Mongol Empire

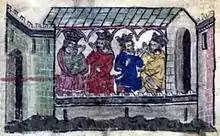
A European depiction of the four khans, Temür (Yuan), Chapar (House of Ögedei), Toqta (Golden Horde), and Öljaitü (Ilkhanate), in the "Fleur des histoires d'orient".

In the south, after the fall of Xiangyang in 1273, the Mongols sought the final conquest of the Song dynasty in South China. In 1271, Kublai renamed the new Mongol regime in China as the Yuan dynasty and sought to sinicize his image as Emperor of China to win the control of the Chinese people. Kublai moved his headquarters to Khanbaliq, the genesis for what later became the modern city of Beijing. His establishment of a capital there was a controversial move to many Mongols who accused him of being too closely tied to Chinese culture.